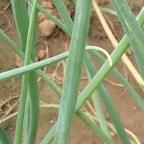
Crop: Onion
Condition: healthy-leaf